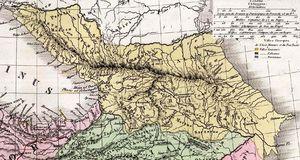
Carte Generale l'Asie Mineure de l'Armenie de la Syrie, de la Mesopotamie du Caucase &amp